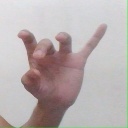
अक्षर: ओ